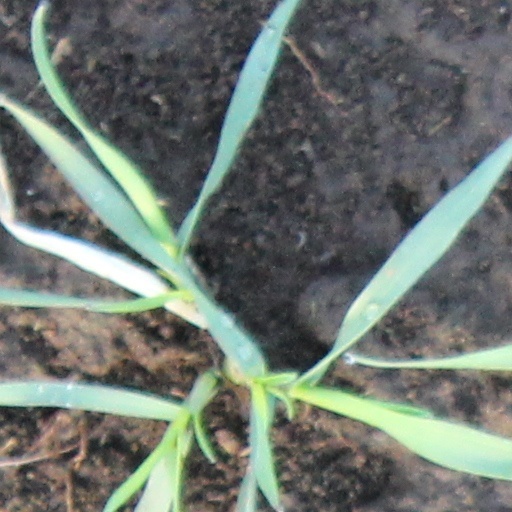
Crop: wheat